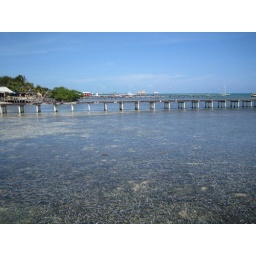
It's best to go snorkeling from a boat because there's a lot of grass near shore.